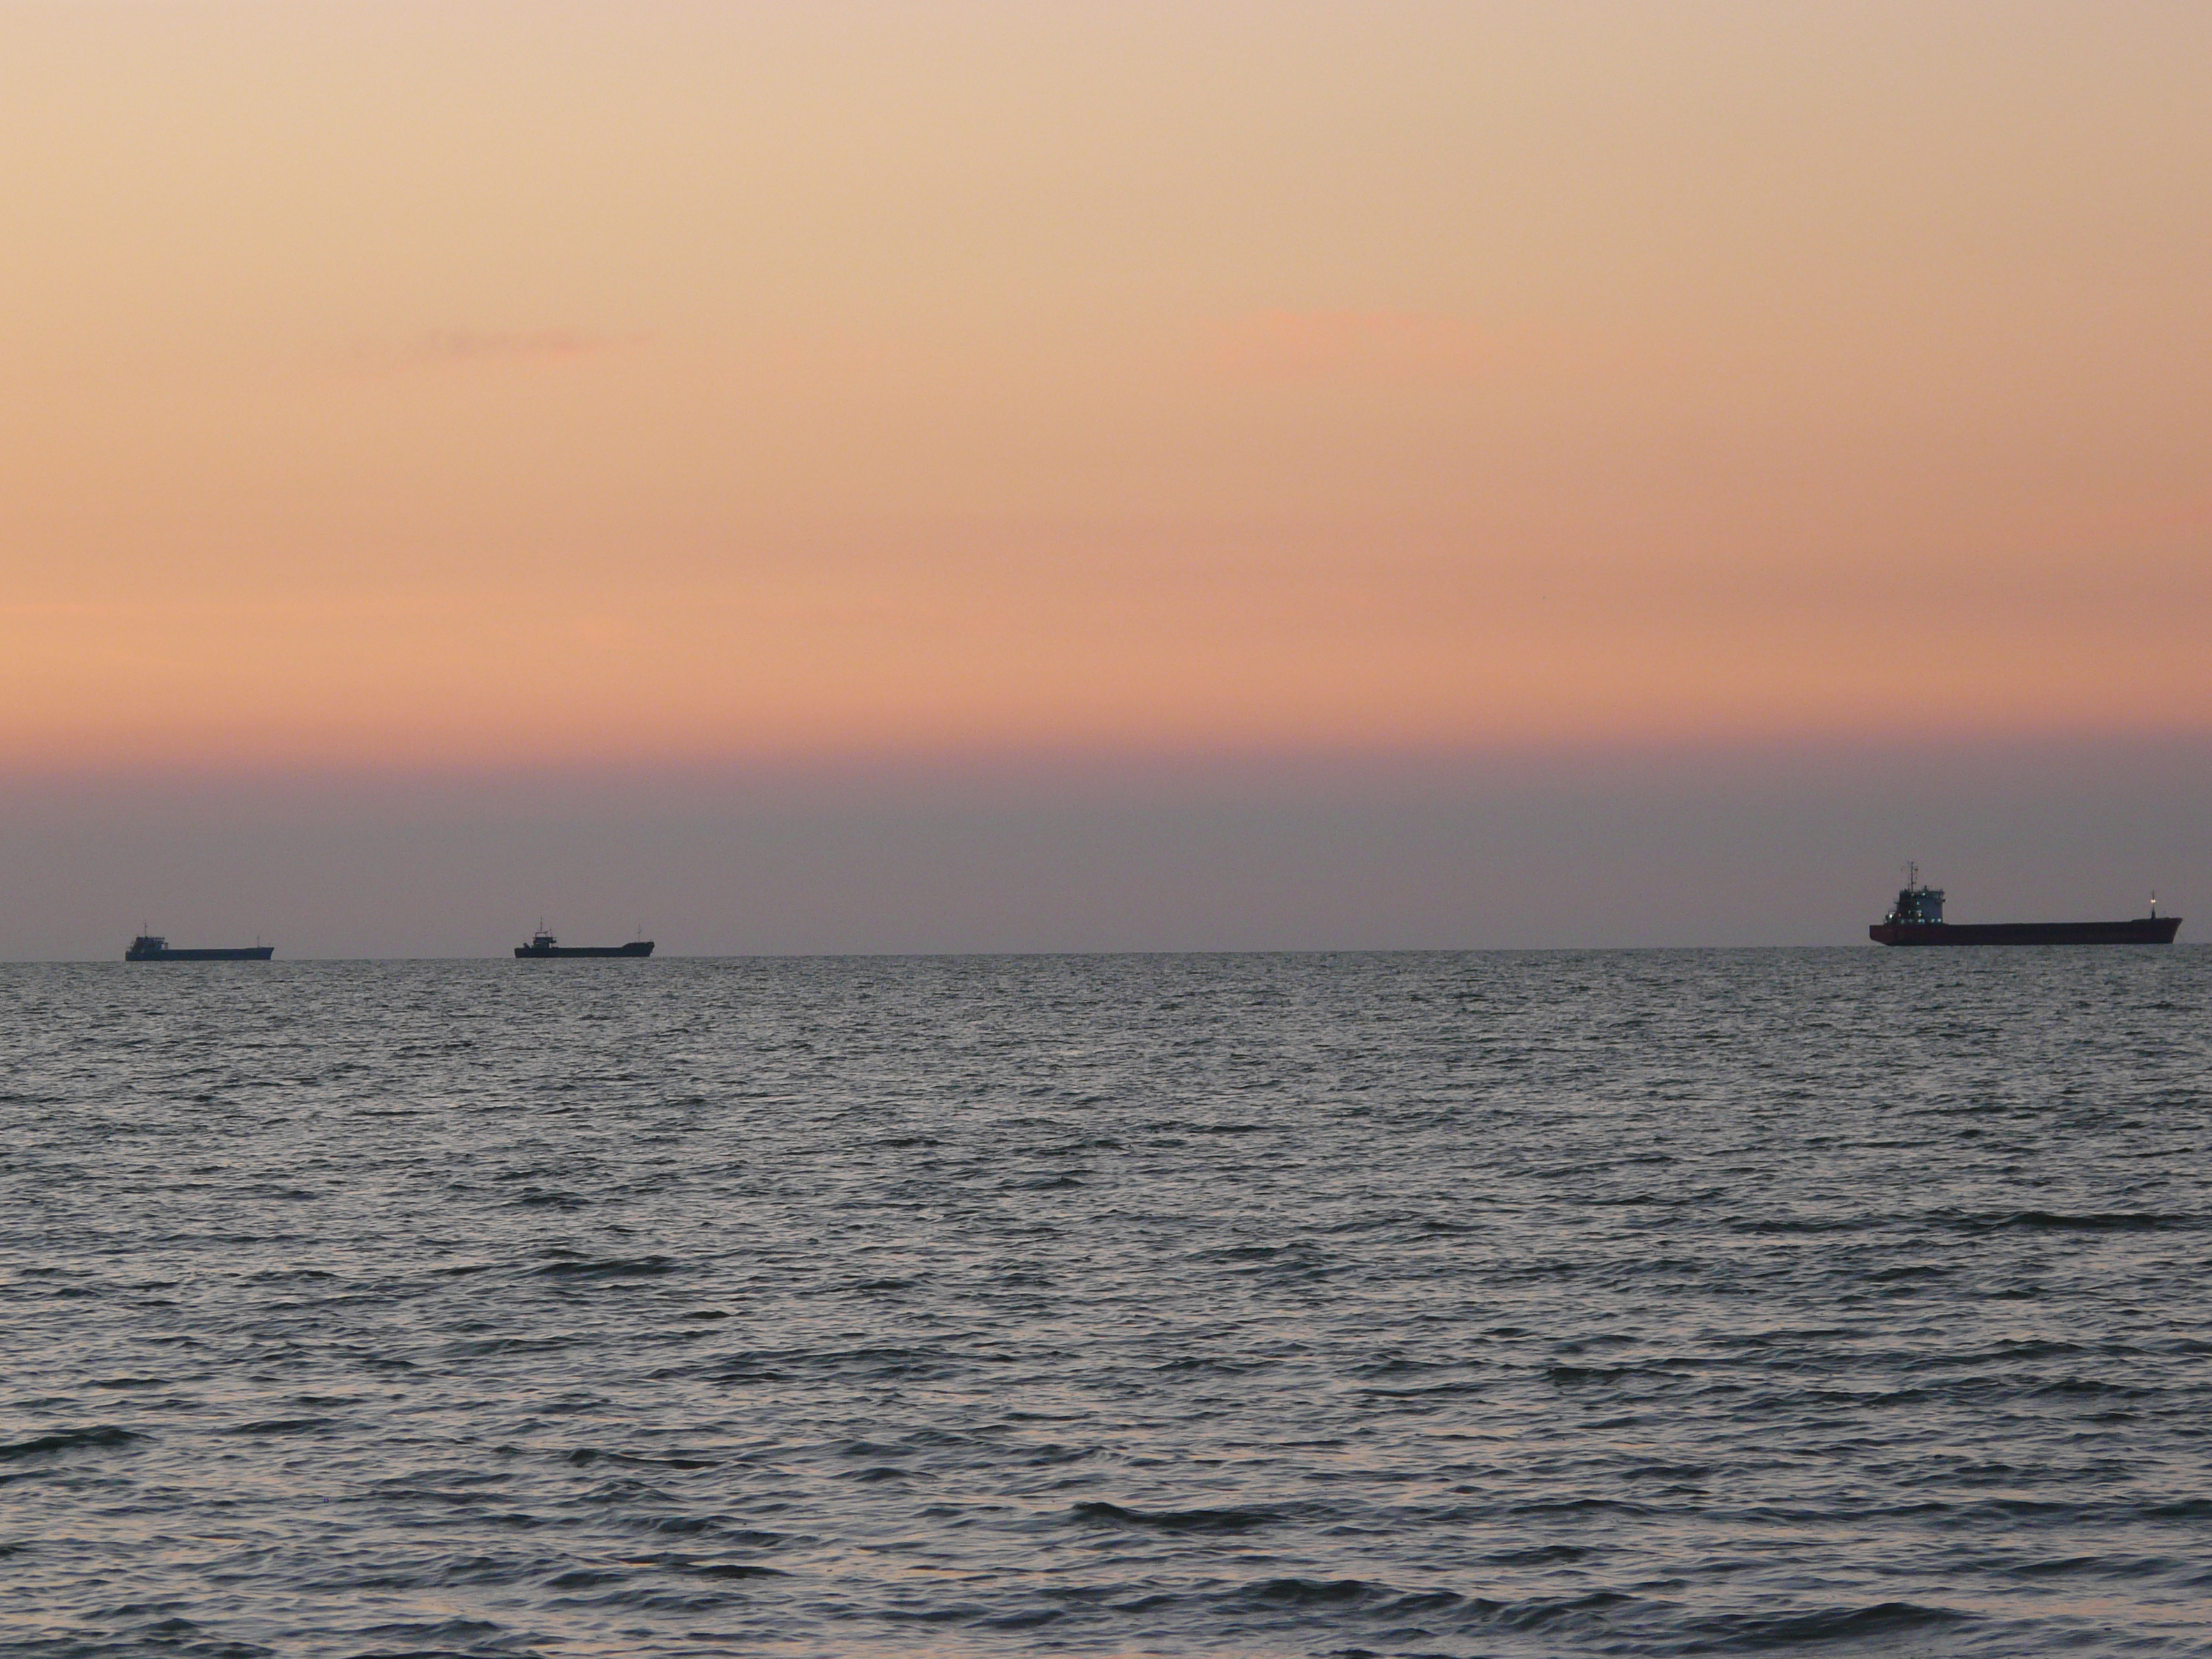
sea, sunset, waves, water, sky, boat, afterglow, red sky at morning, fluid, dusk, body of water, sunrise, horizon, calm, cloud, lake, ship, watercraft, landscape, evening, sun, ocean, dawn, wind wave, liquid, sound, coast, wave, astronomical object, channel, natural landscape, vehicle, water transportation, tropics